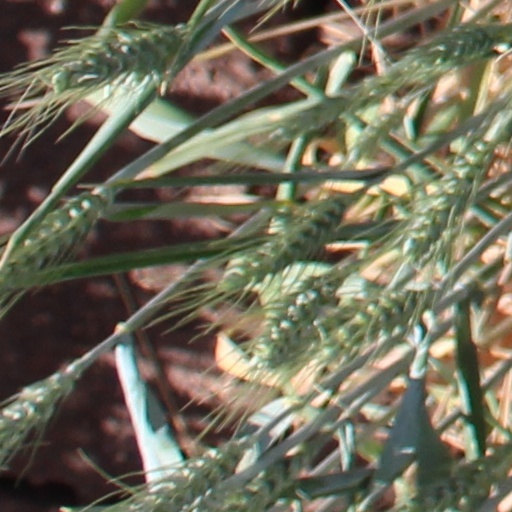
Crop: wheat